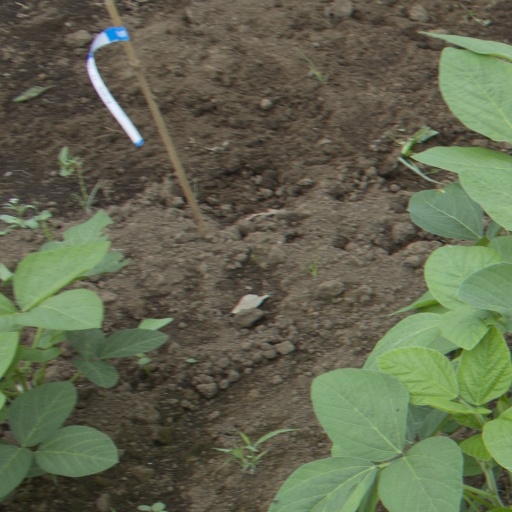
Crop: soybean